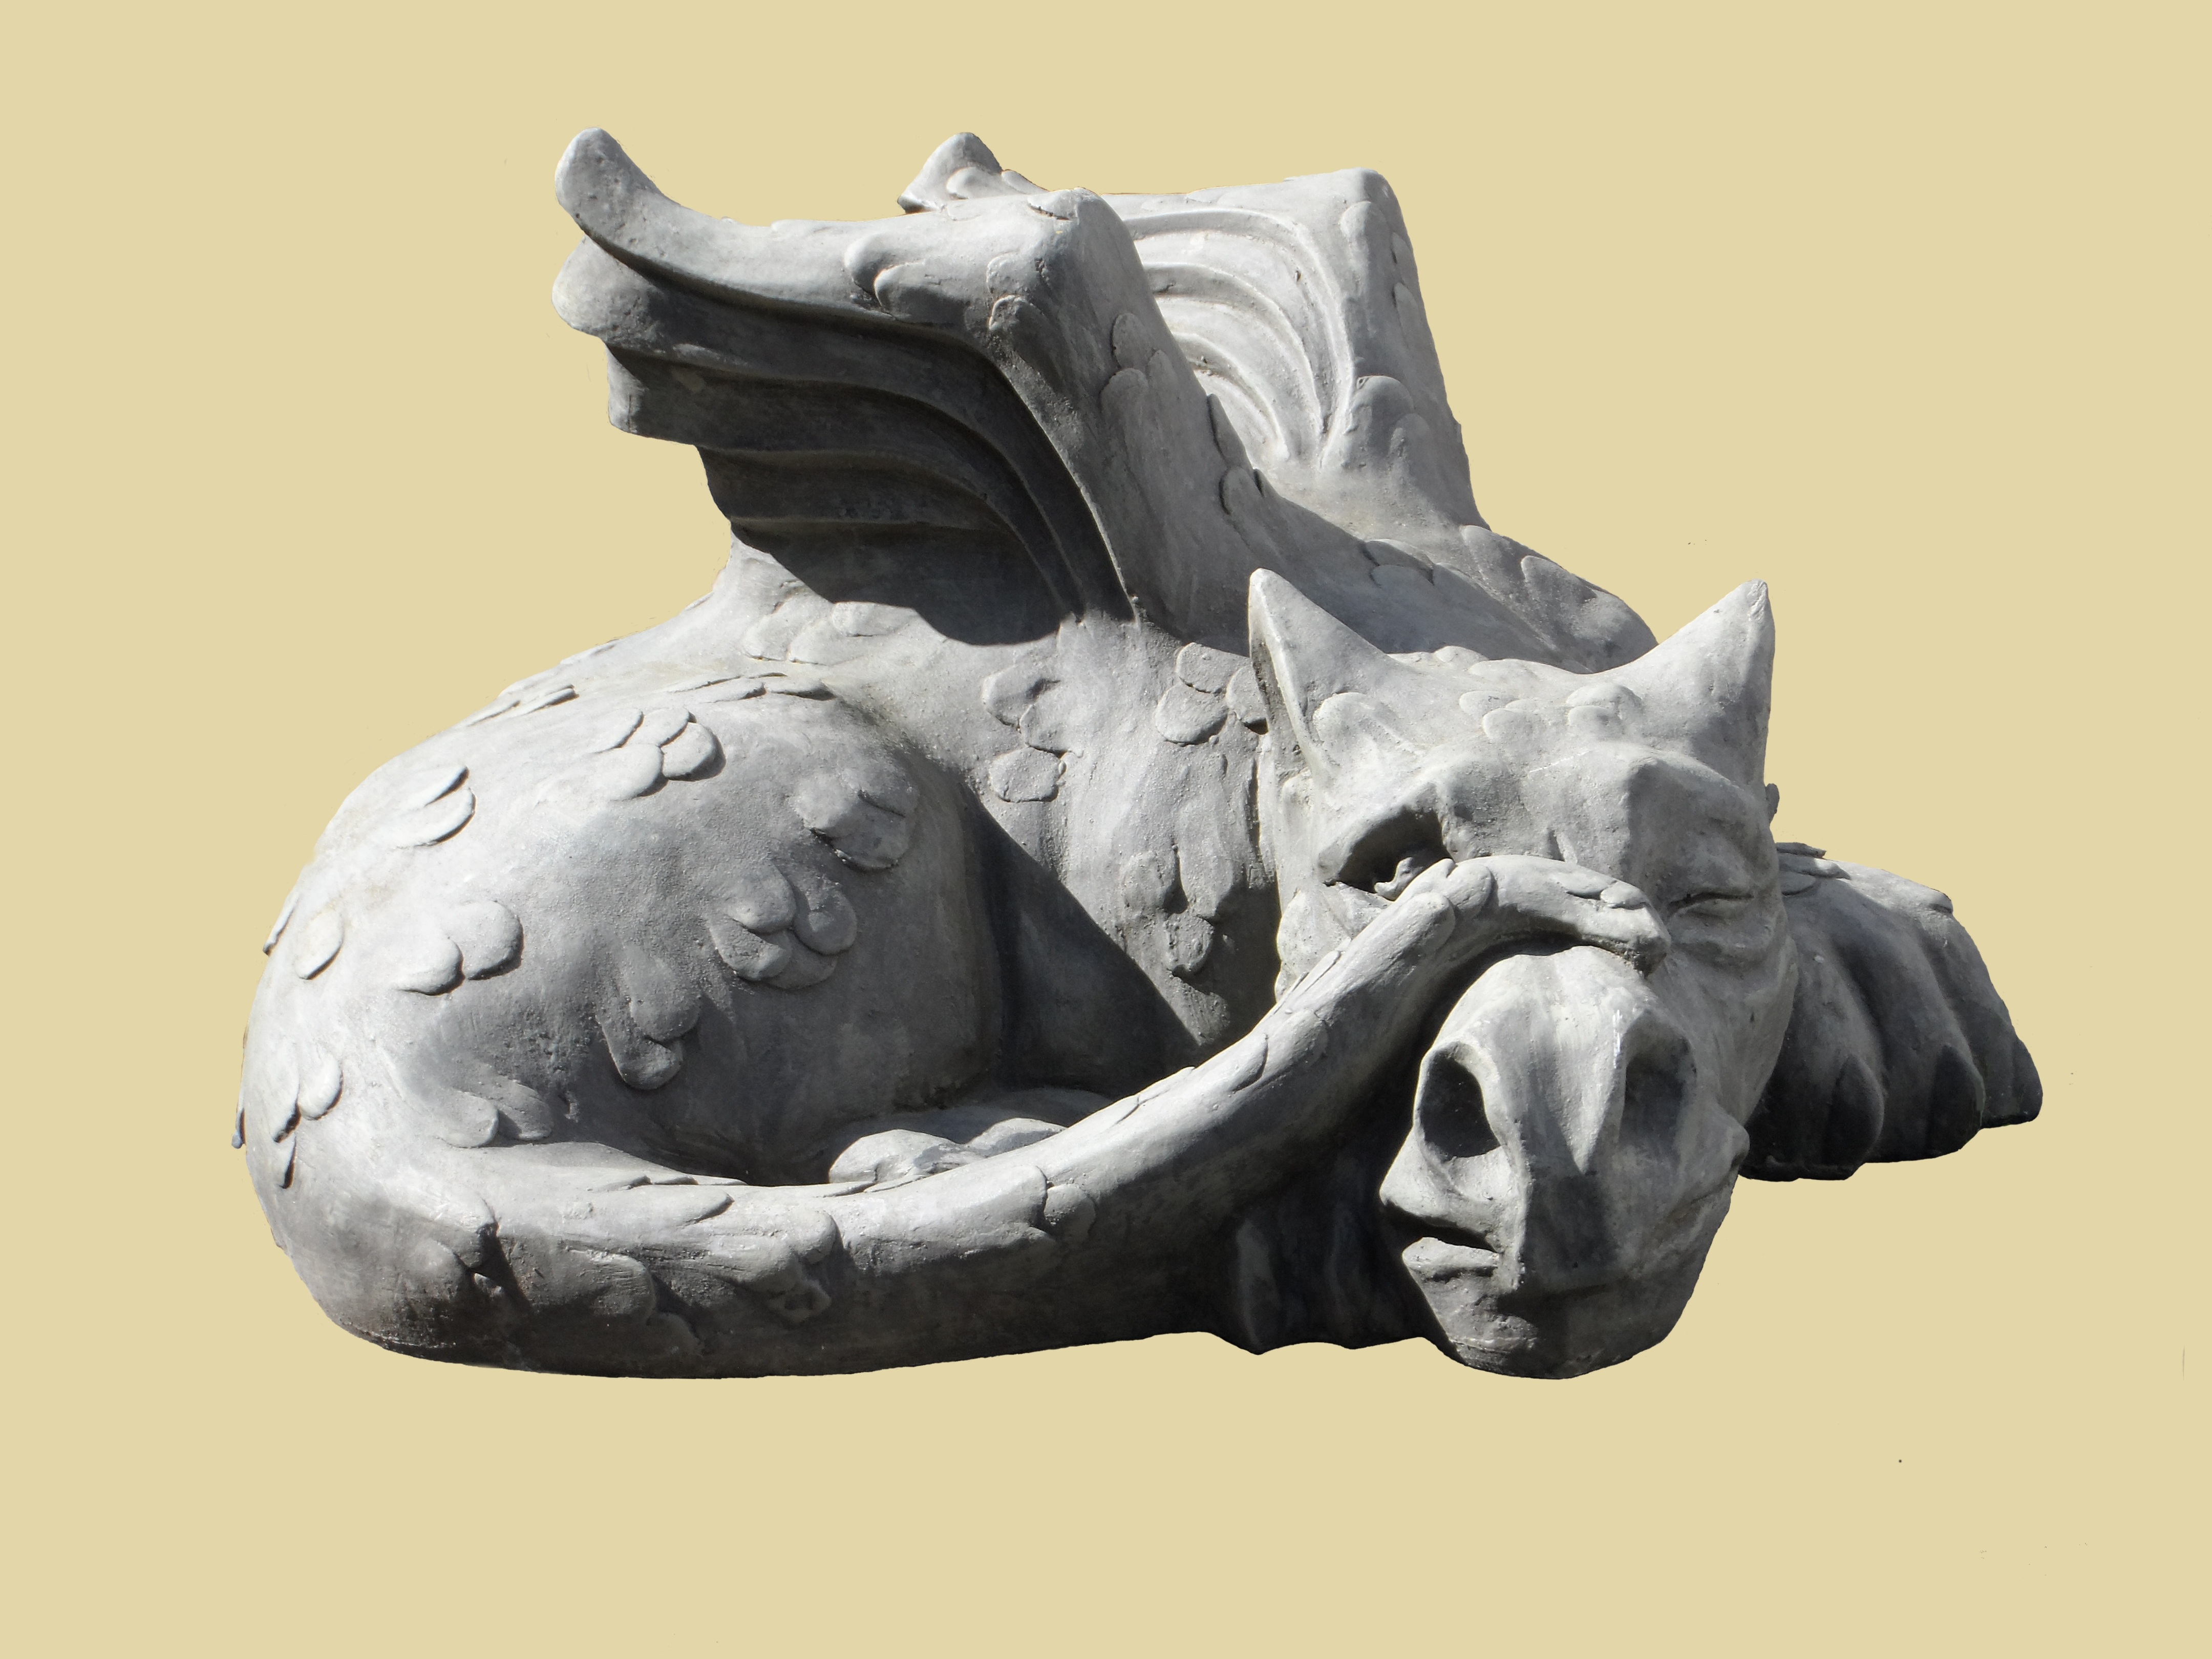
landscape, wing, plastic, cute, isolated, fly, stone, monument, statue, fire, scale, claw, artwork, cheerful, crouch, sculpture, art, sage, snout, tail, monster, dragon, fantasy, horticulture, casual, blink, legend, nostrils, archaic, rock carving, fairy tales, concerns, mythical creatures, art object, vigilant, stone carving, outside art, anxious, subject, fantasy figure, suspiciously, jealous, lindwurm